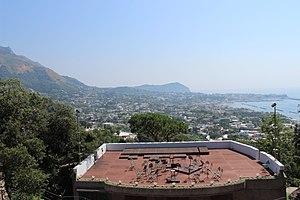
William « Turner » Walton est un compositeur britannique né à Oldham dans le Lancashire le 29 mars 1902 et mort à Ischia en Italie le 8 mars 1983.